List of birds of Goa

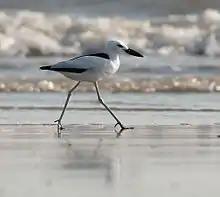
Crab-plover

The crab-plover is related to the waders. It resembles a plover but with very long grey legs and a strong heavy black bill similar to a tern. It has black-and-white plumage, a long neck, partially webbed feet and a bill designed for eating crabs.